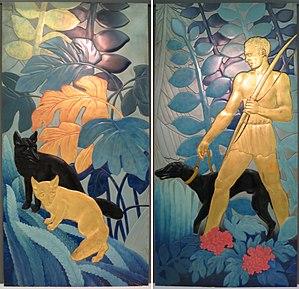
Jean Dunand est un artiste français d'origine suisse, né le 20 mai 1877 à Lancy, en Suisse, arrivé en France en 1897, naturalisé français en 1922, et mort le 7 juin 1942 à Paris. Il a pratiqué les arts de la sculpture, de la peinture, de la dinanderie et de la laque. Il compte parmi les plus grands créateurs Art déco.